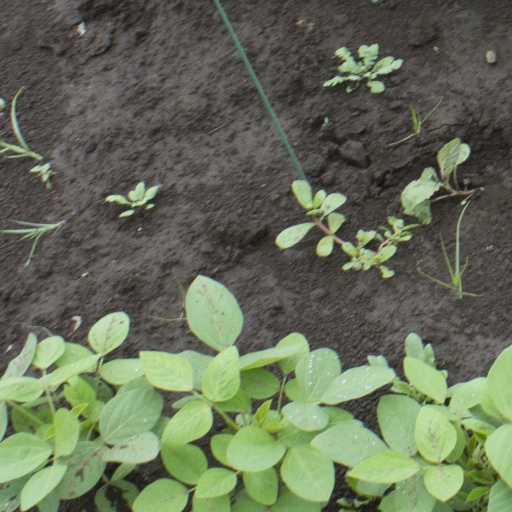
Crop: soybean